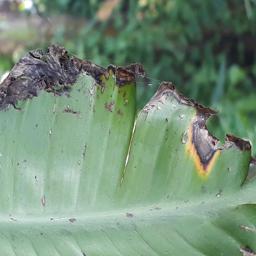
Label: POTASSIUM DEFICIENCY